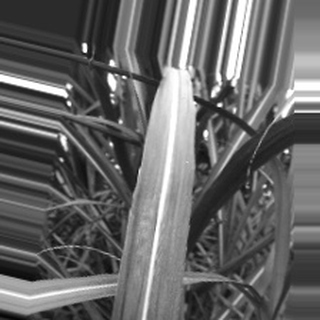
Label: sugarcane_bacterial_blight